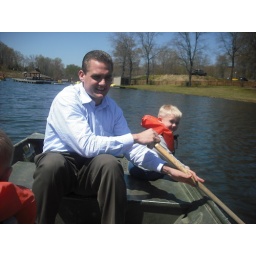
The boys in the boat on Wholly Hollow Lake outside of Greenbrier, AR.